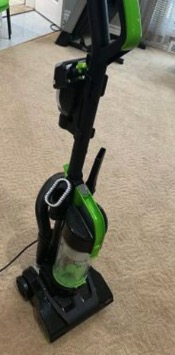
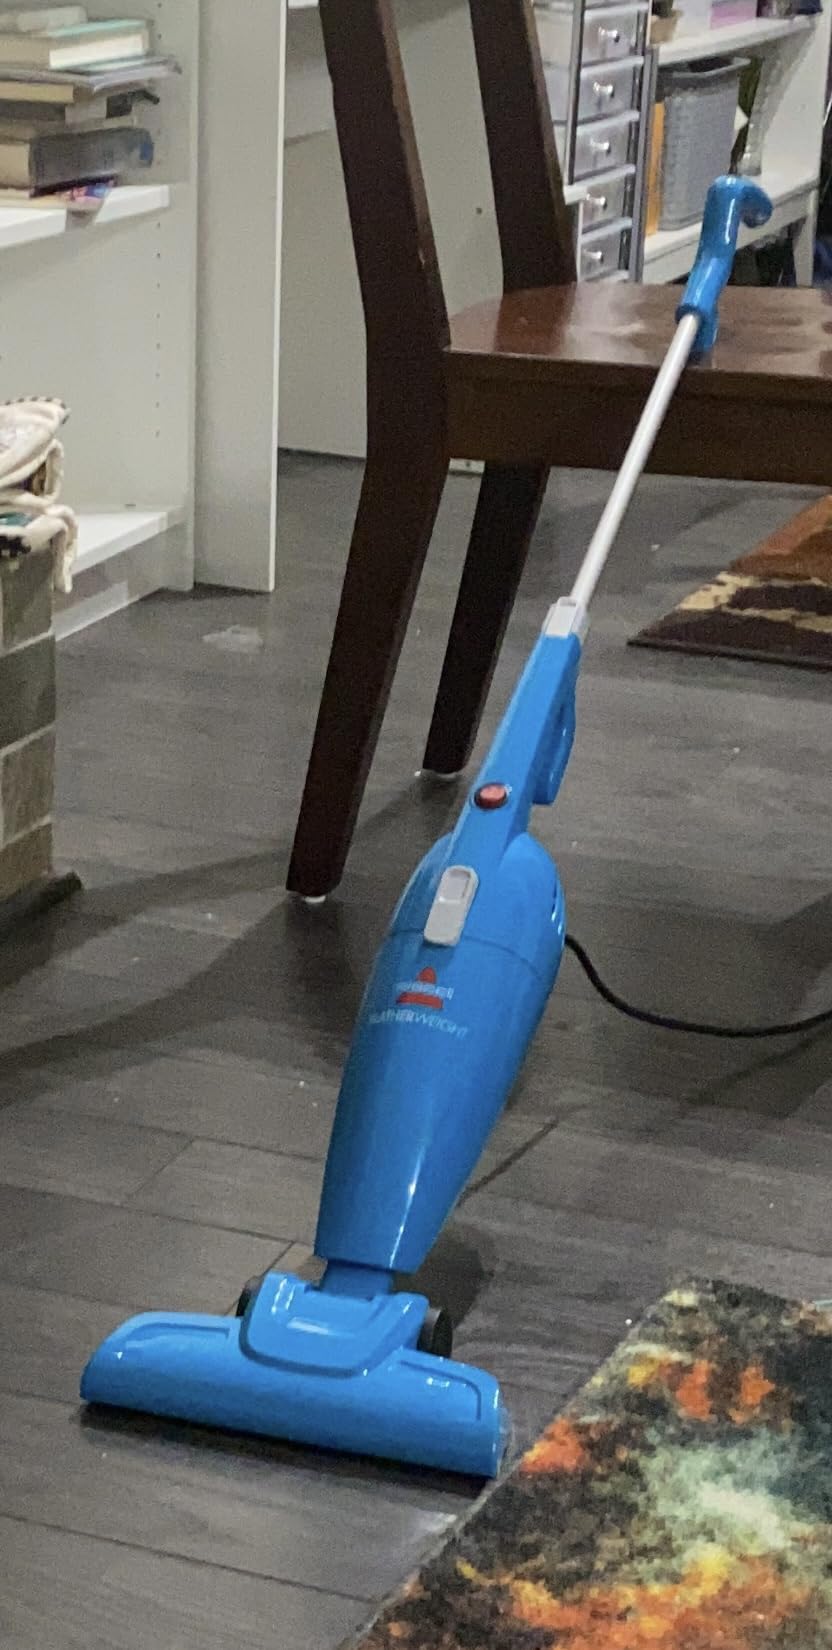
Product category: items_vacuum
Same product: no